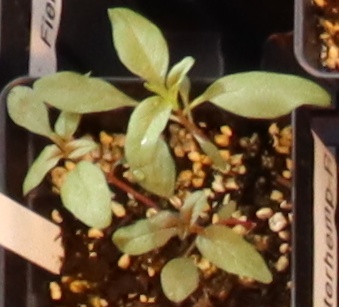
Label: Waterhemp